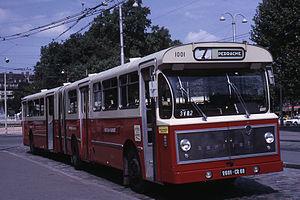
Un Berliet PH 12-180, premier autobus articulé français, ici à Lyon
Transports en commun lyonnais est le nom commercial du réseau de transport en commun des 59 communes de la métropole de Lyon, de la communauté de communes de l'Est lyonnais et de 7 communes limitrophes du département du Rhône, qui rassemblent au total environ 1,4 million d’habitants. Il s'agit du deuxième réseau de transports en commun urbains français. Le Syndicat mixte des transports pour le Rhône et l'agglomération lyonnaise en est l'autorité organisatrice et le propriétaire de la marque « TCL ».
Les Berliet PH représentent une gamme d'autobus produite par le constructeur français Berliet de 1961 à 1974. Ces autobus, à l'époque où le marché français était hermétiquement fermé aux productions étrangères, ont été les concurrents directs des Saviem SC2 et SC4. Ils dérivent des autocars Berliet PLH de 1956.
Automobiles Marius Berliet est un constructeur automobile français fondé par Marius Berliet en 1899. C'est à l'origine un constructeur de voitures dont il cessera la fabrication en 1939.
Le réseau d'autobus de Lyon couvre l'ensemble des 59 communes de la Métropole de Lyon, les huit communes de la communauté de communes de l'Est lyonnais et six autres communes situées hors de la métropole et membres du SYTRAL.